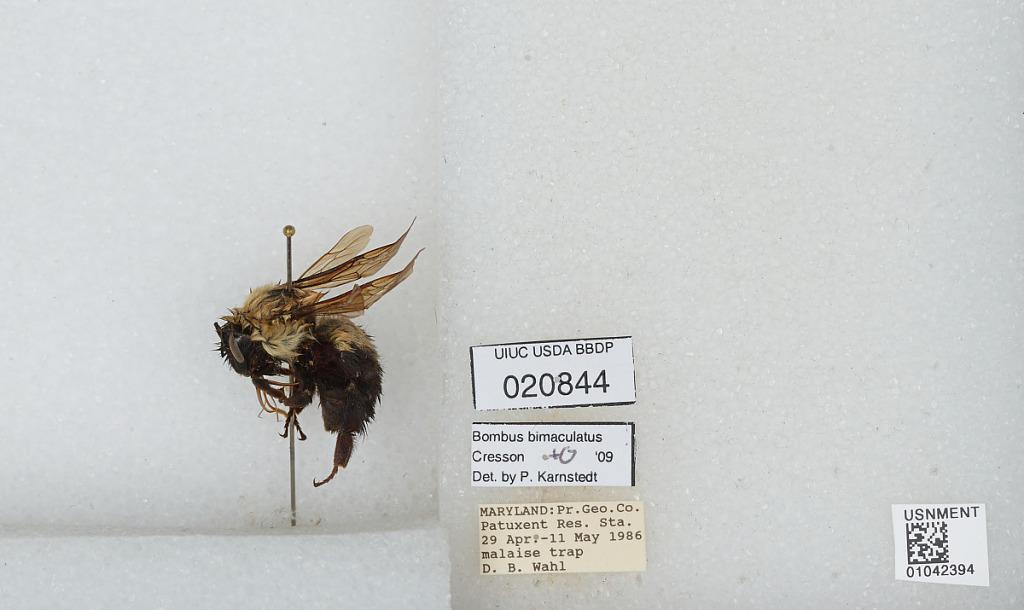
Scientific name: Bombus sp.
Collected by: D. Wahl
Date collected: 1986-4-29
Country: United States
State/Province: Maryland
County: Prince George's
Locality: Patuxent Research Station
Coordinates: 39.06, -76.78
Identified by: Karnstedt, P.